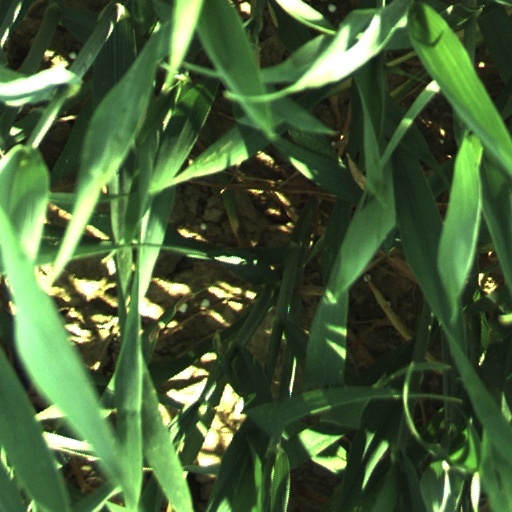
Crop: wheat